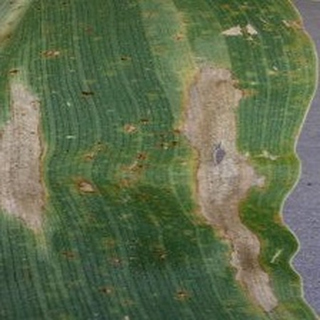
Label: corn_northern_leaf_blight